Merton Priory

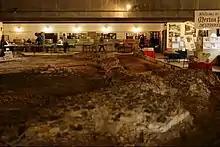
The ruins of the chapter house

The Priory was demolished in 1538, following King Henry VIII's Dissolution of the Monasteries, having been valued in the "Valor Ecclesiasticus" of 1535 at a relatively high sum of £960 16 shillings 6 pence. John Bowles alias John Ramsey surrendered the monastery of 14 canons on 16 April 1538. Much of the masonry was reused at the king's Nonsuch Palace. The site of the Priory is now occupied by Sainsbury's supermarket (Merton branch). Remains of the Chapter House are now a museum under Merantun Way, between Sainsbury's and Merton Abbey Mills.